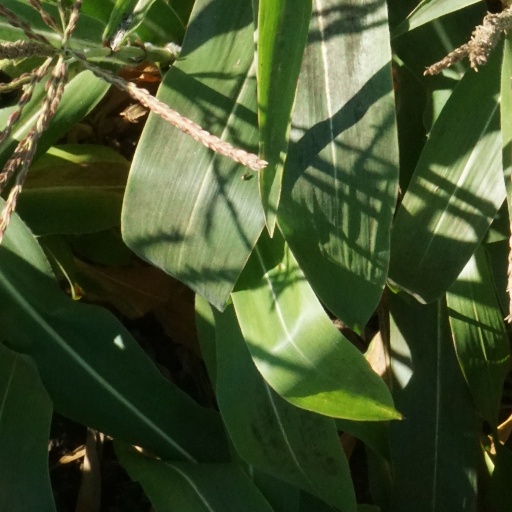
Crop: maize; corn